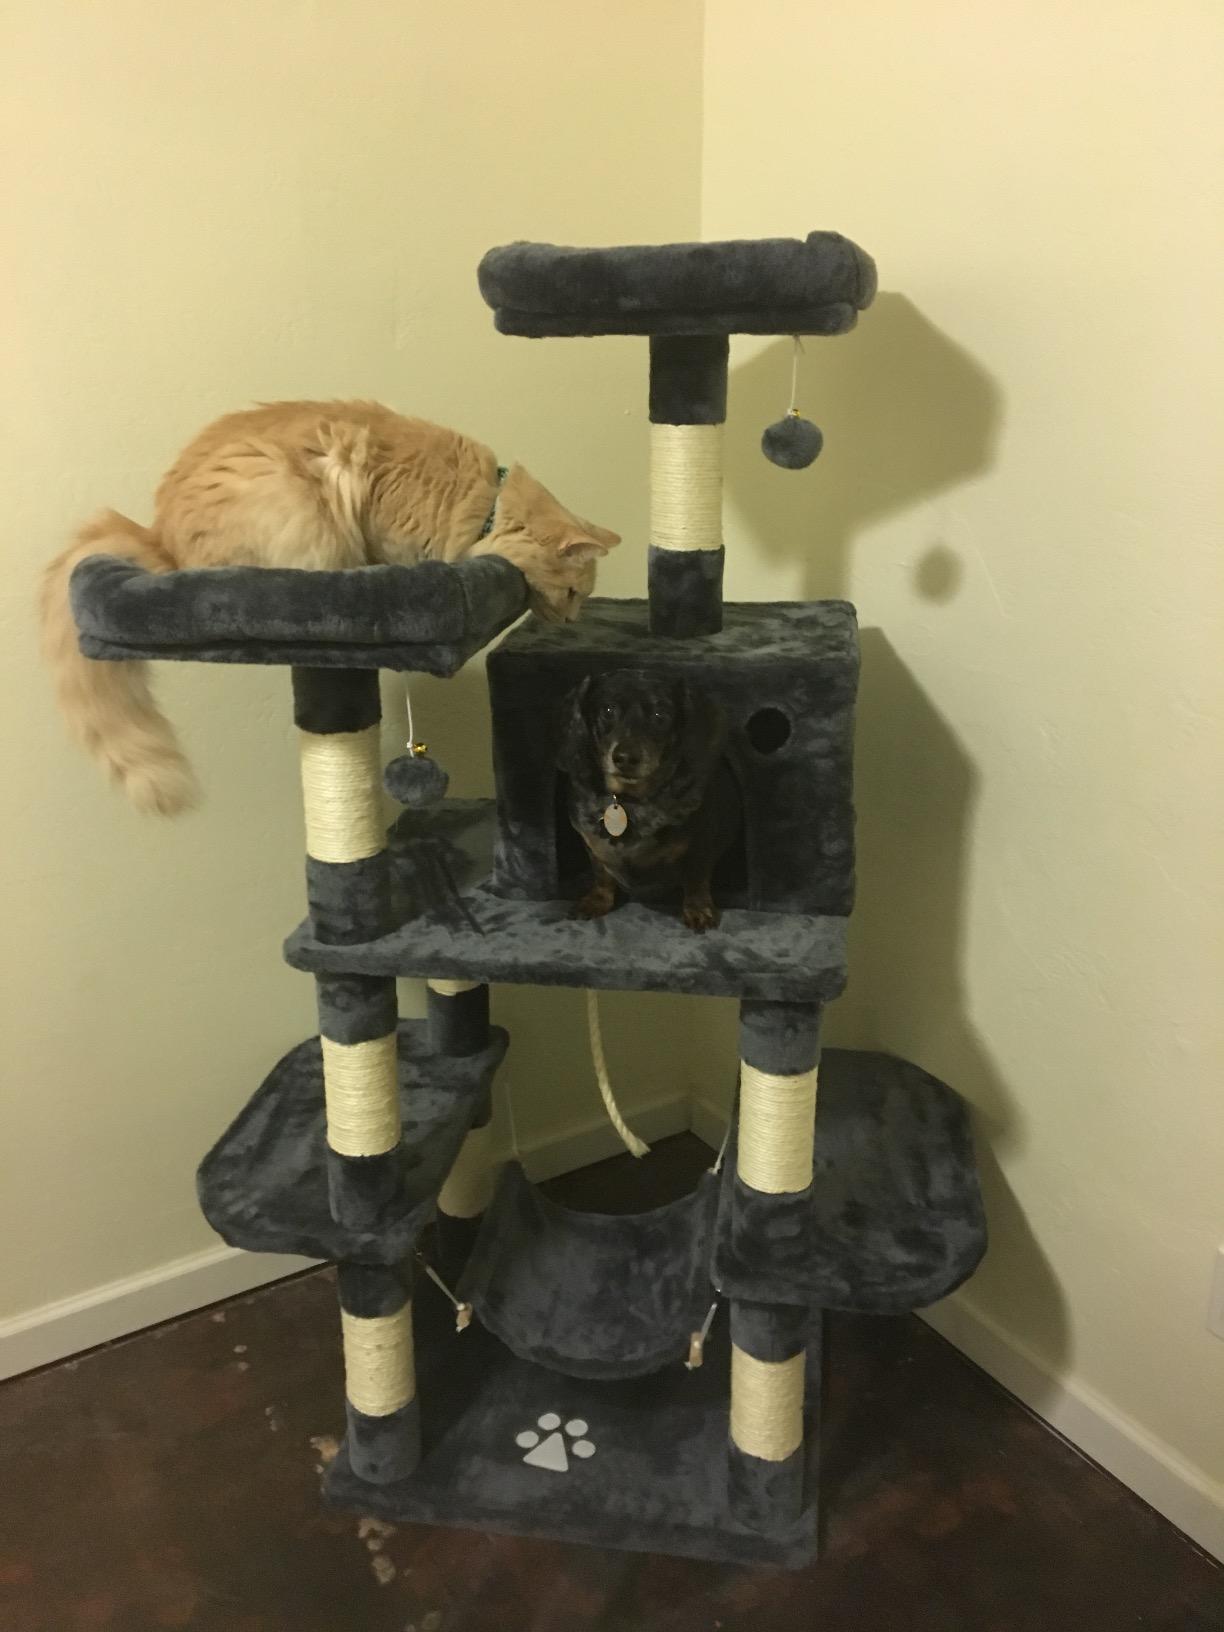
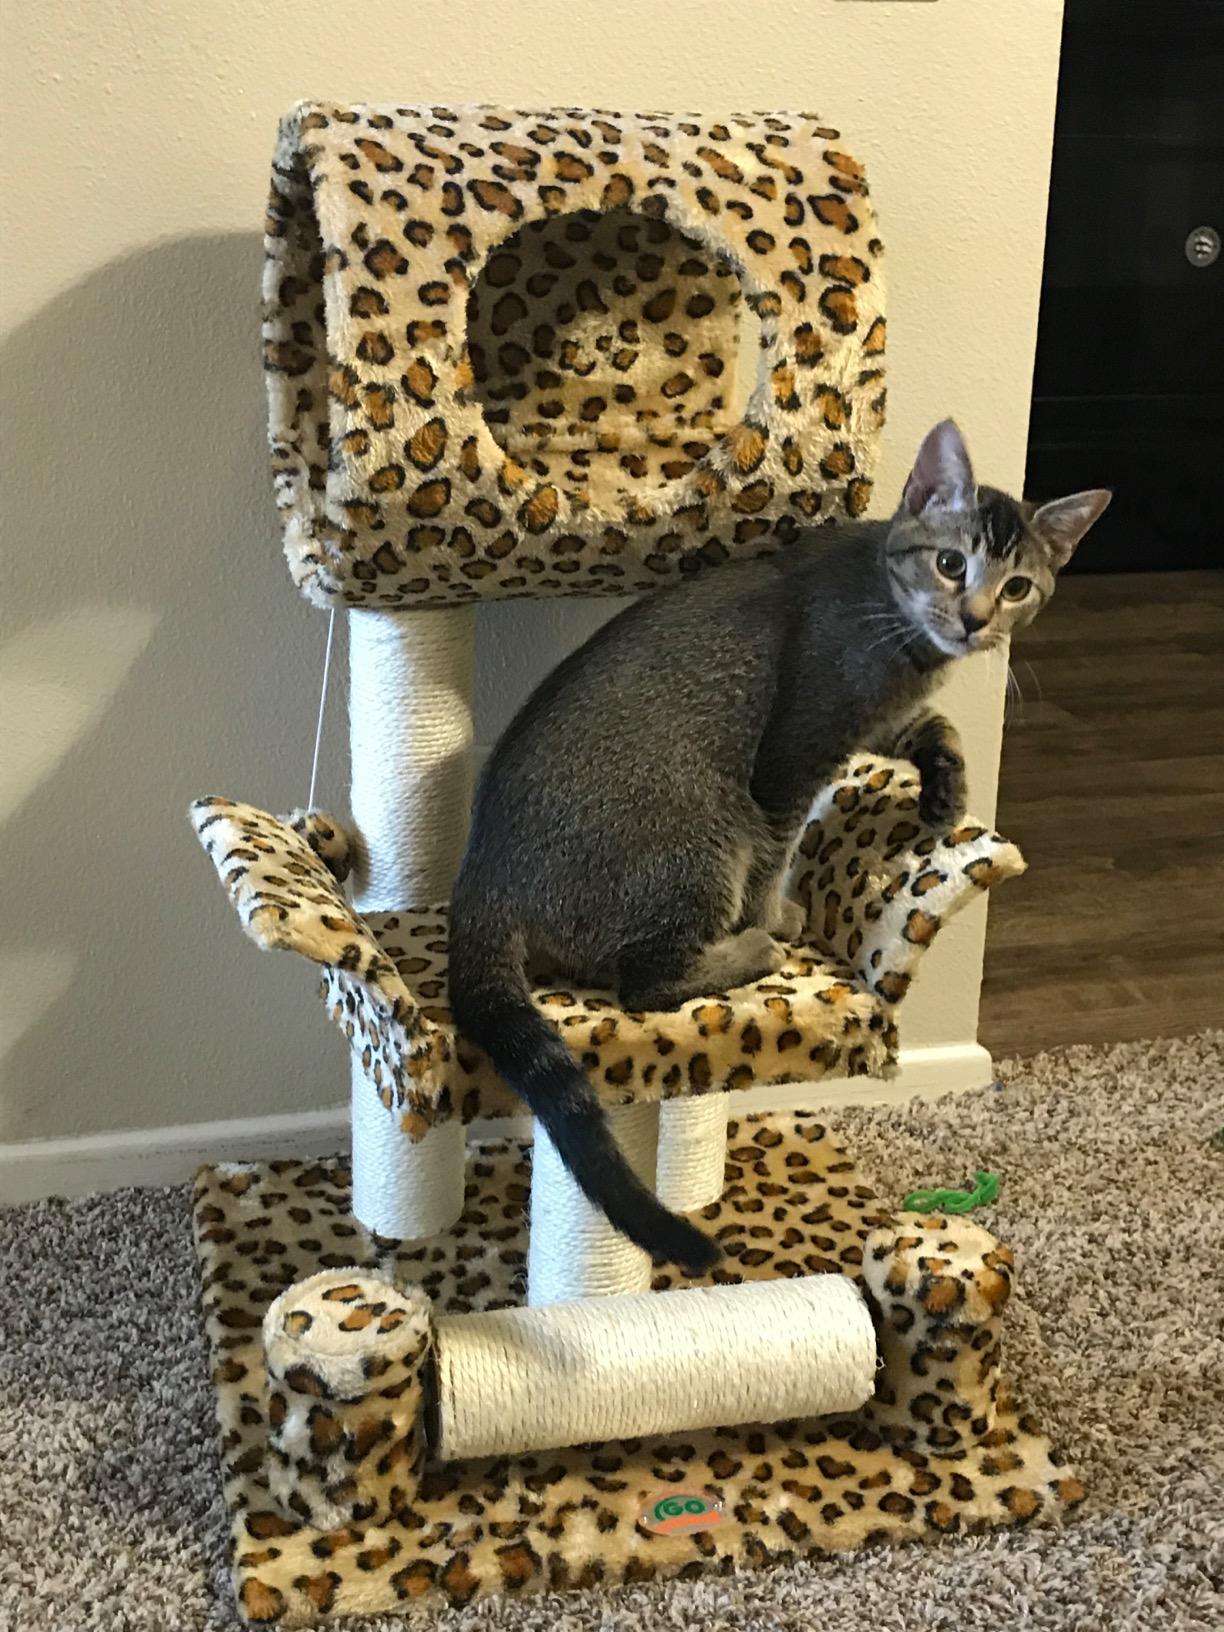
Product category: items_cat tree
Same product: no